Bruton Parish Church

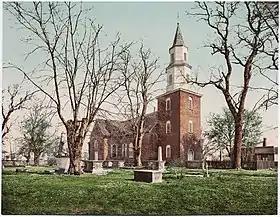
View of Bruton Parish Church, ca. 1902

As the American Revolutionary War began in 1776, the power of both the monarchy and the church as an institution controlled by the government came into question in the colony. Among the Virginia leaders of the time who attended Bruton Parish Church were Thomas Jefferson, George Washington, Richard Henry Lee, George Wythe, Patrick Henry, and George Mason.